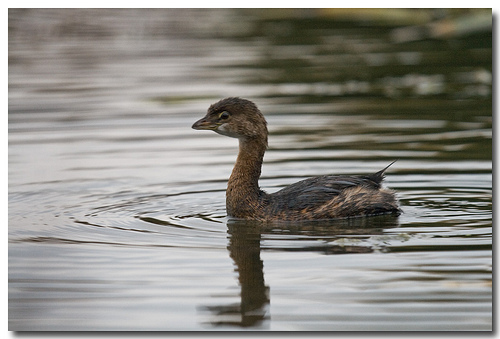
the bird has a brown neck and short beak with brown eye.
this bird is brown in color with a brown beak and brown eye rings.
it has a tiny beak which stands out only a little from its face its neck has light brown feathers and its back has dark brown feathers, it's underside has light brown feathers.
a long necked bird with brown wide wings and short bill.
a brown bird with a small beak and long neck
this bird is brown with black and has a long, pointy beak.
this particular bird has brown sides and black secondaries
this large bird is brown and black with a long neck and thick bill.
this particular bird has a belly that is brown and black
this bird has wings that are brown and has a long neck
Species: Pied Billed Grebe